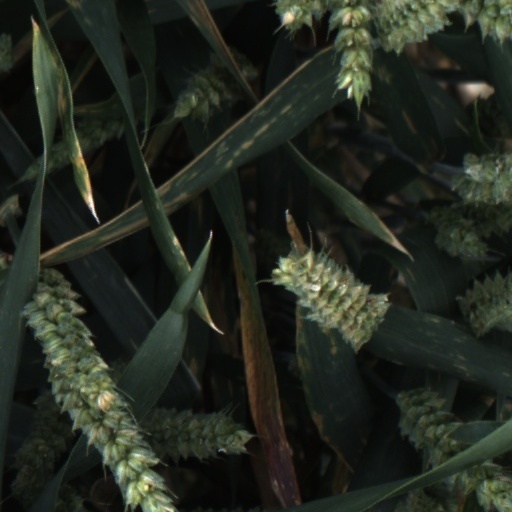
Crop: wheat